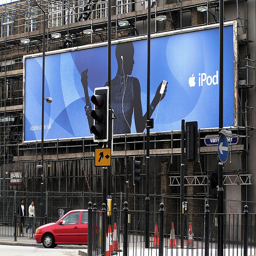
A large billboard with a picture of a man wearing headphones.
A red car in front of a large advertisement on a building.
A large blue iPod advertisement on the side of a building.
A large Apple iPod billboard fronts a building under renovation in a city
a blue billboard sign in  a busy city